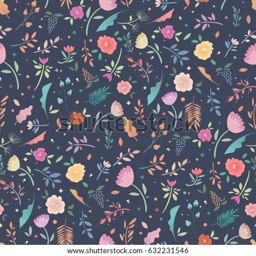
colorful seamless floral pattern on a dark background .